Cuahilama

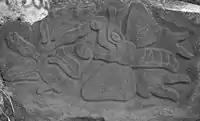
Papalotl (Butterfly)

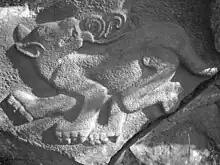
Ocelotl (Jaguar)

A sad situation affects the archaeological zone of Cuahilama, predators, vandalism and undeniably apathy of authorities and society itself.